List of Lockheed F-104 Starfighter operators

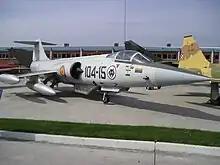
Spanish F-104G Starfighter.

Jordan received 29 F-104A and four F-104B aircraft delivered under the Military Assistance Program in 1967. Controlled by the United States these aircraft were moved temporarily to Turkey during the Arab–Israeli Six-Day War. Replaced by the Northrop F-5 and Dassault Mirage F1 by 1983, the survivors serve as airfield decoys.